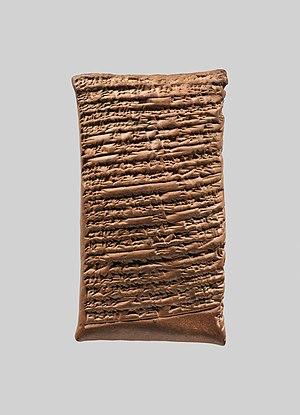
L'histoire de la Mésopotamie débute avec le développement des communautés sédentaires dans le nord de la Mésopotamie au début du Néolithique, et s'achève dans l'Antiquité tardive. Elle est reconstituée grâce à l'analyse des fouilles archéologiques des sites de cette région, et à partir du IVᵉ millénaire av. J.‑C. par des textes écrits essentiellement sur des tablettes d'argile, la Mésopotamie étant l'une des premières civilisations à inventer l'écriture, avec l’Égypte antique.